Kiel Airport

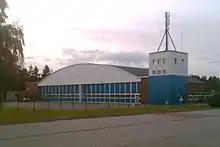
Hangar at Kiel Airport

"Luftsportverein Kiel e.V." (German for "Air Sports Association Kiel") and a helicopter flight service are based at Kiel Airport and the charter airline FLM Aviation used to operate from it. Further, there are annual "Internationale Flugtage" (German for "International Aviation Days") with air acrobatics, parachute jumps and displays of historic aeroplanes.